Kocourek and Son Hardware

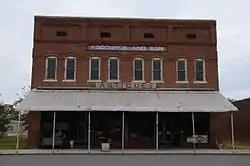

Kocourek and Son Hardware is a historic commercial building at 110 East North Front Street in Hazen, Arkansas. It is a two-story brick structure, with commercial Italianate styling typical of the early 20th century. It has two storefronts, each with plate glass display windows and recessed entrances, on the ground floor, and four pairs of sash windows on the second, set in segmented-arch openings. Above this are two bands of brick corbelling, with four brick panels articulated by pilasters, each panel with a wrought iron grill at the center. It house the named hardware store from its construction until 2002, and is the city's finest example of early 20th-century commercial architecture.